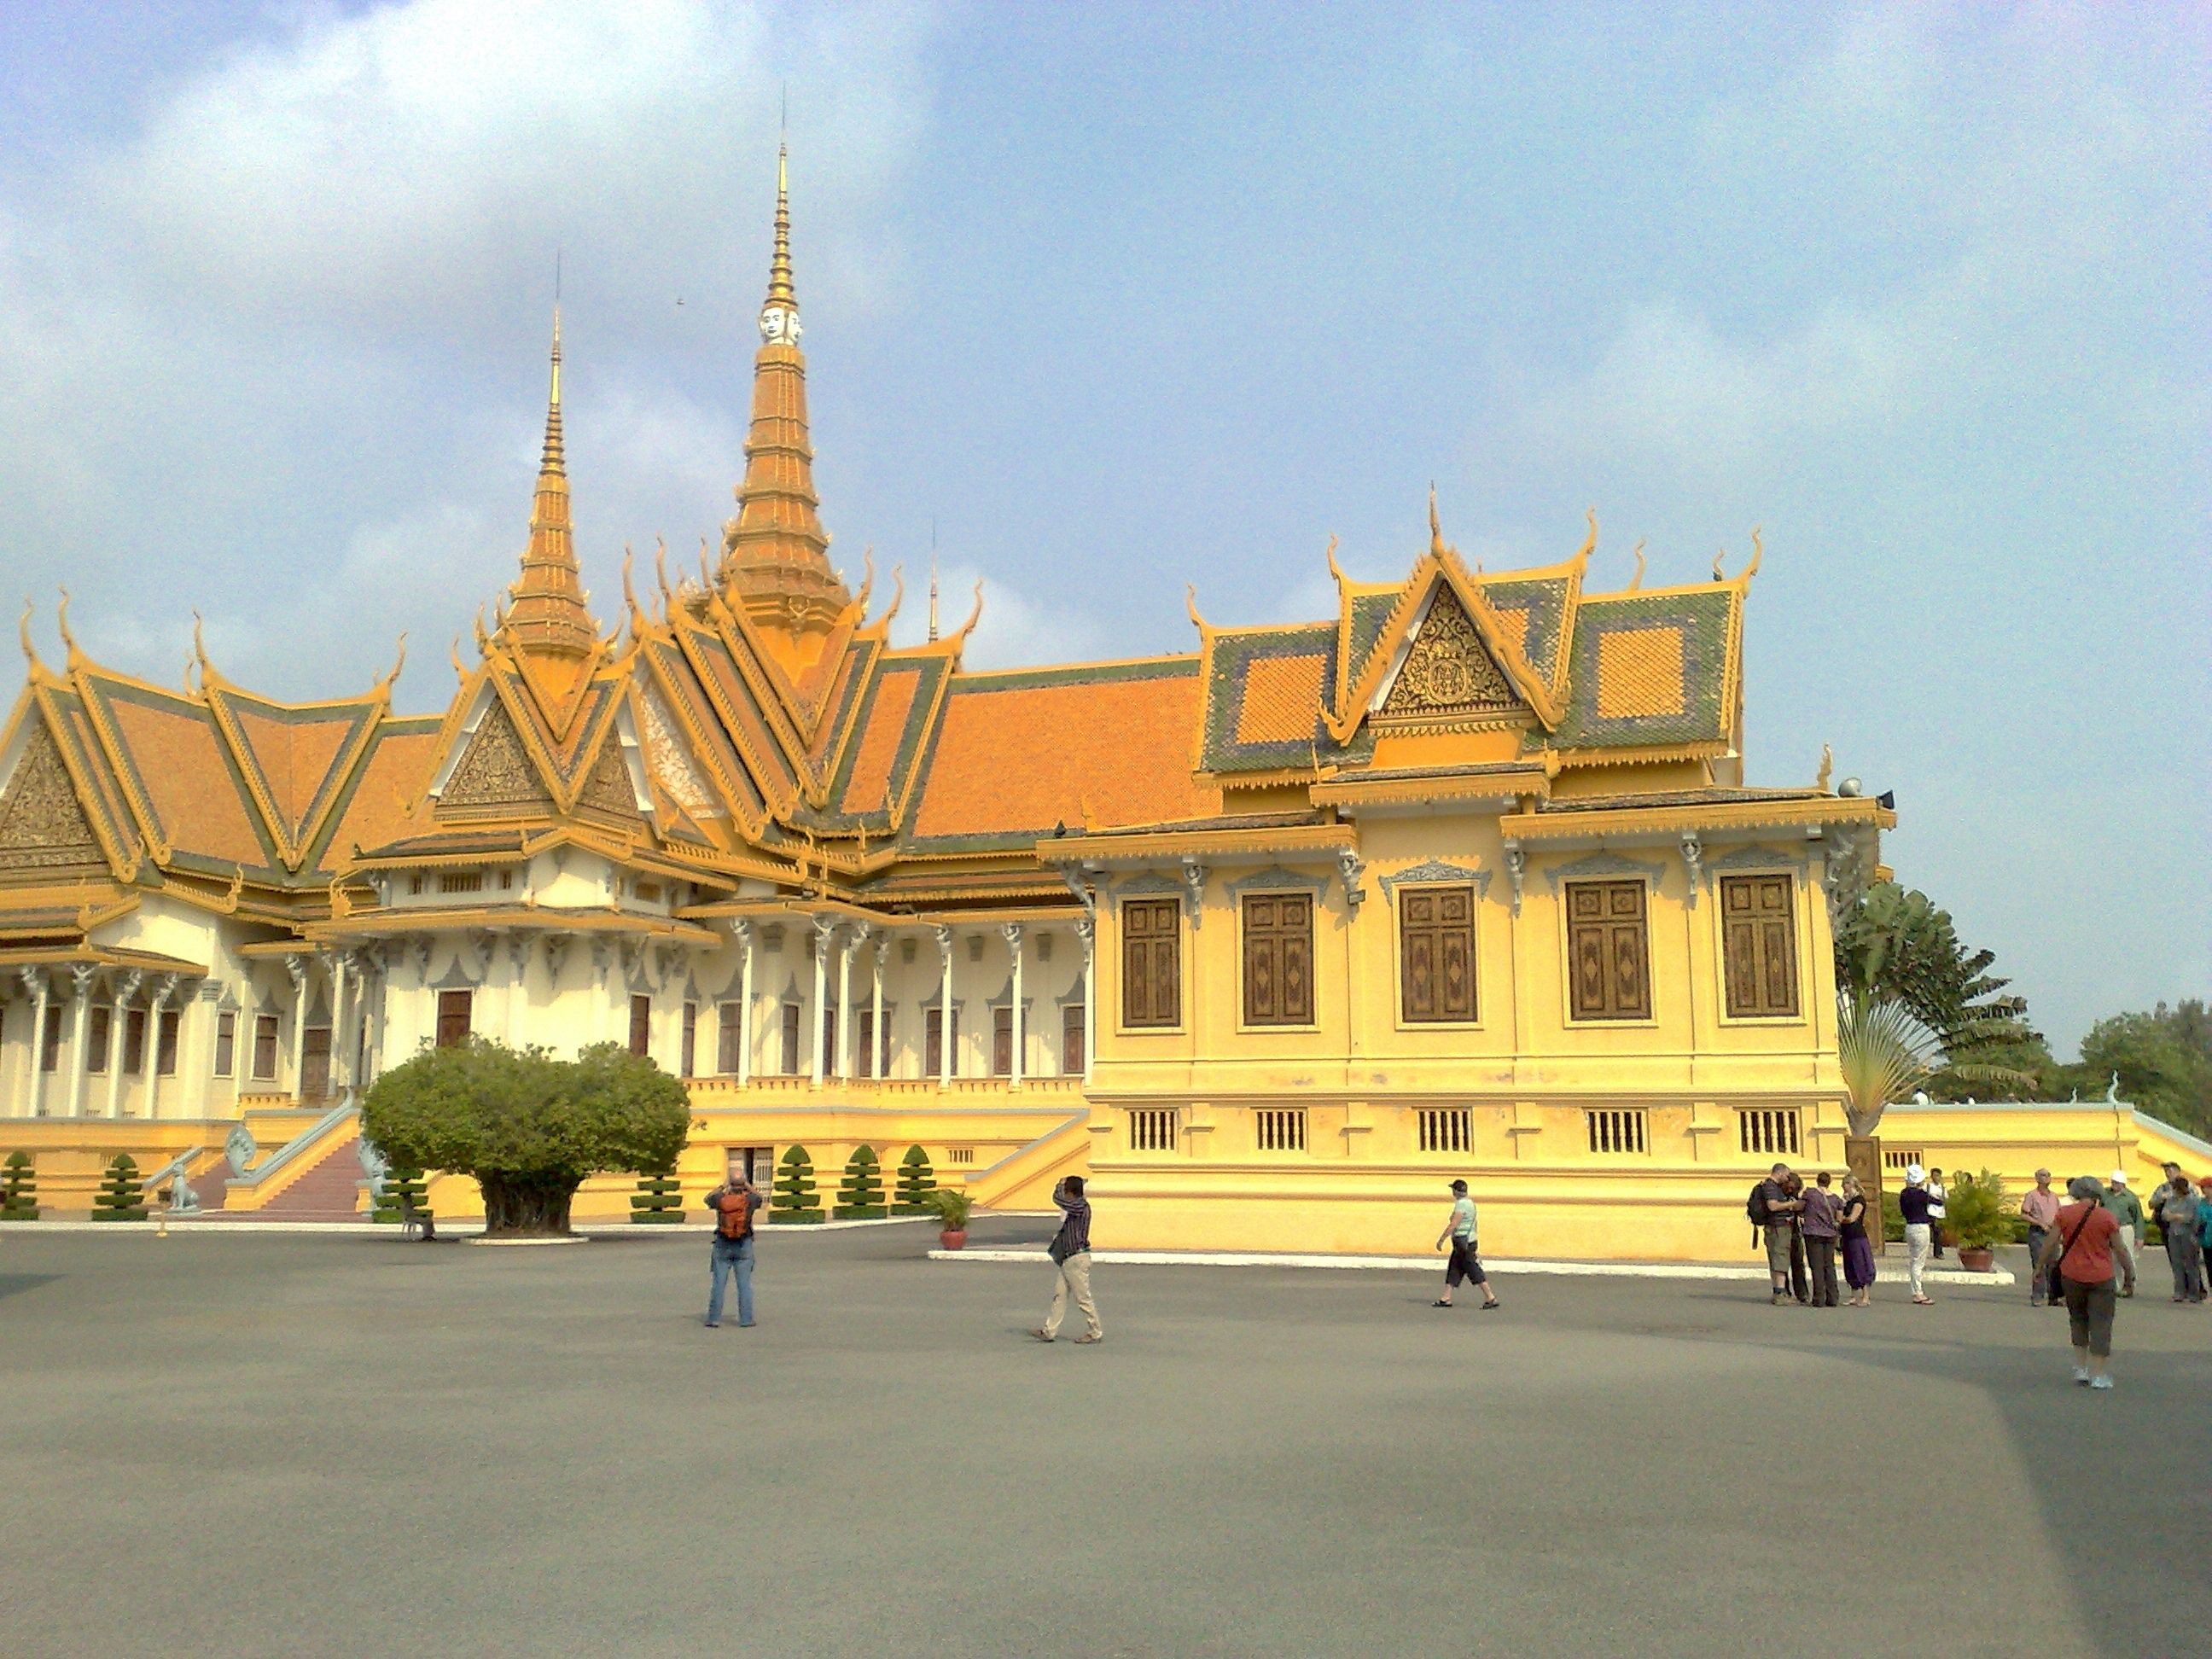
architecture, sky, building, palace, city, urban, tower, plaza, landmark, tourism, place of worship, trees, outside, clouds, temple, ornate, cambodia, historical, royal, chinese architecture, pagoda, wat, intricate, destinations, historic site, phnom penh